Valea Crișului

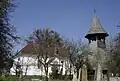
The 18th-century bell tower at Calnic

The masterpiece of wood carving is the 18th-century bell tower at Calnic, covered by two wooden. The Unitarian church next to it dates from 1781. Not a single iron nail was used in its construction. Both structures are listed monuments.